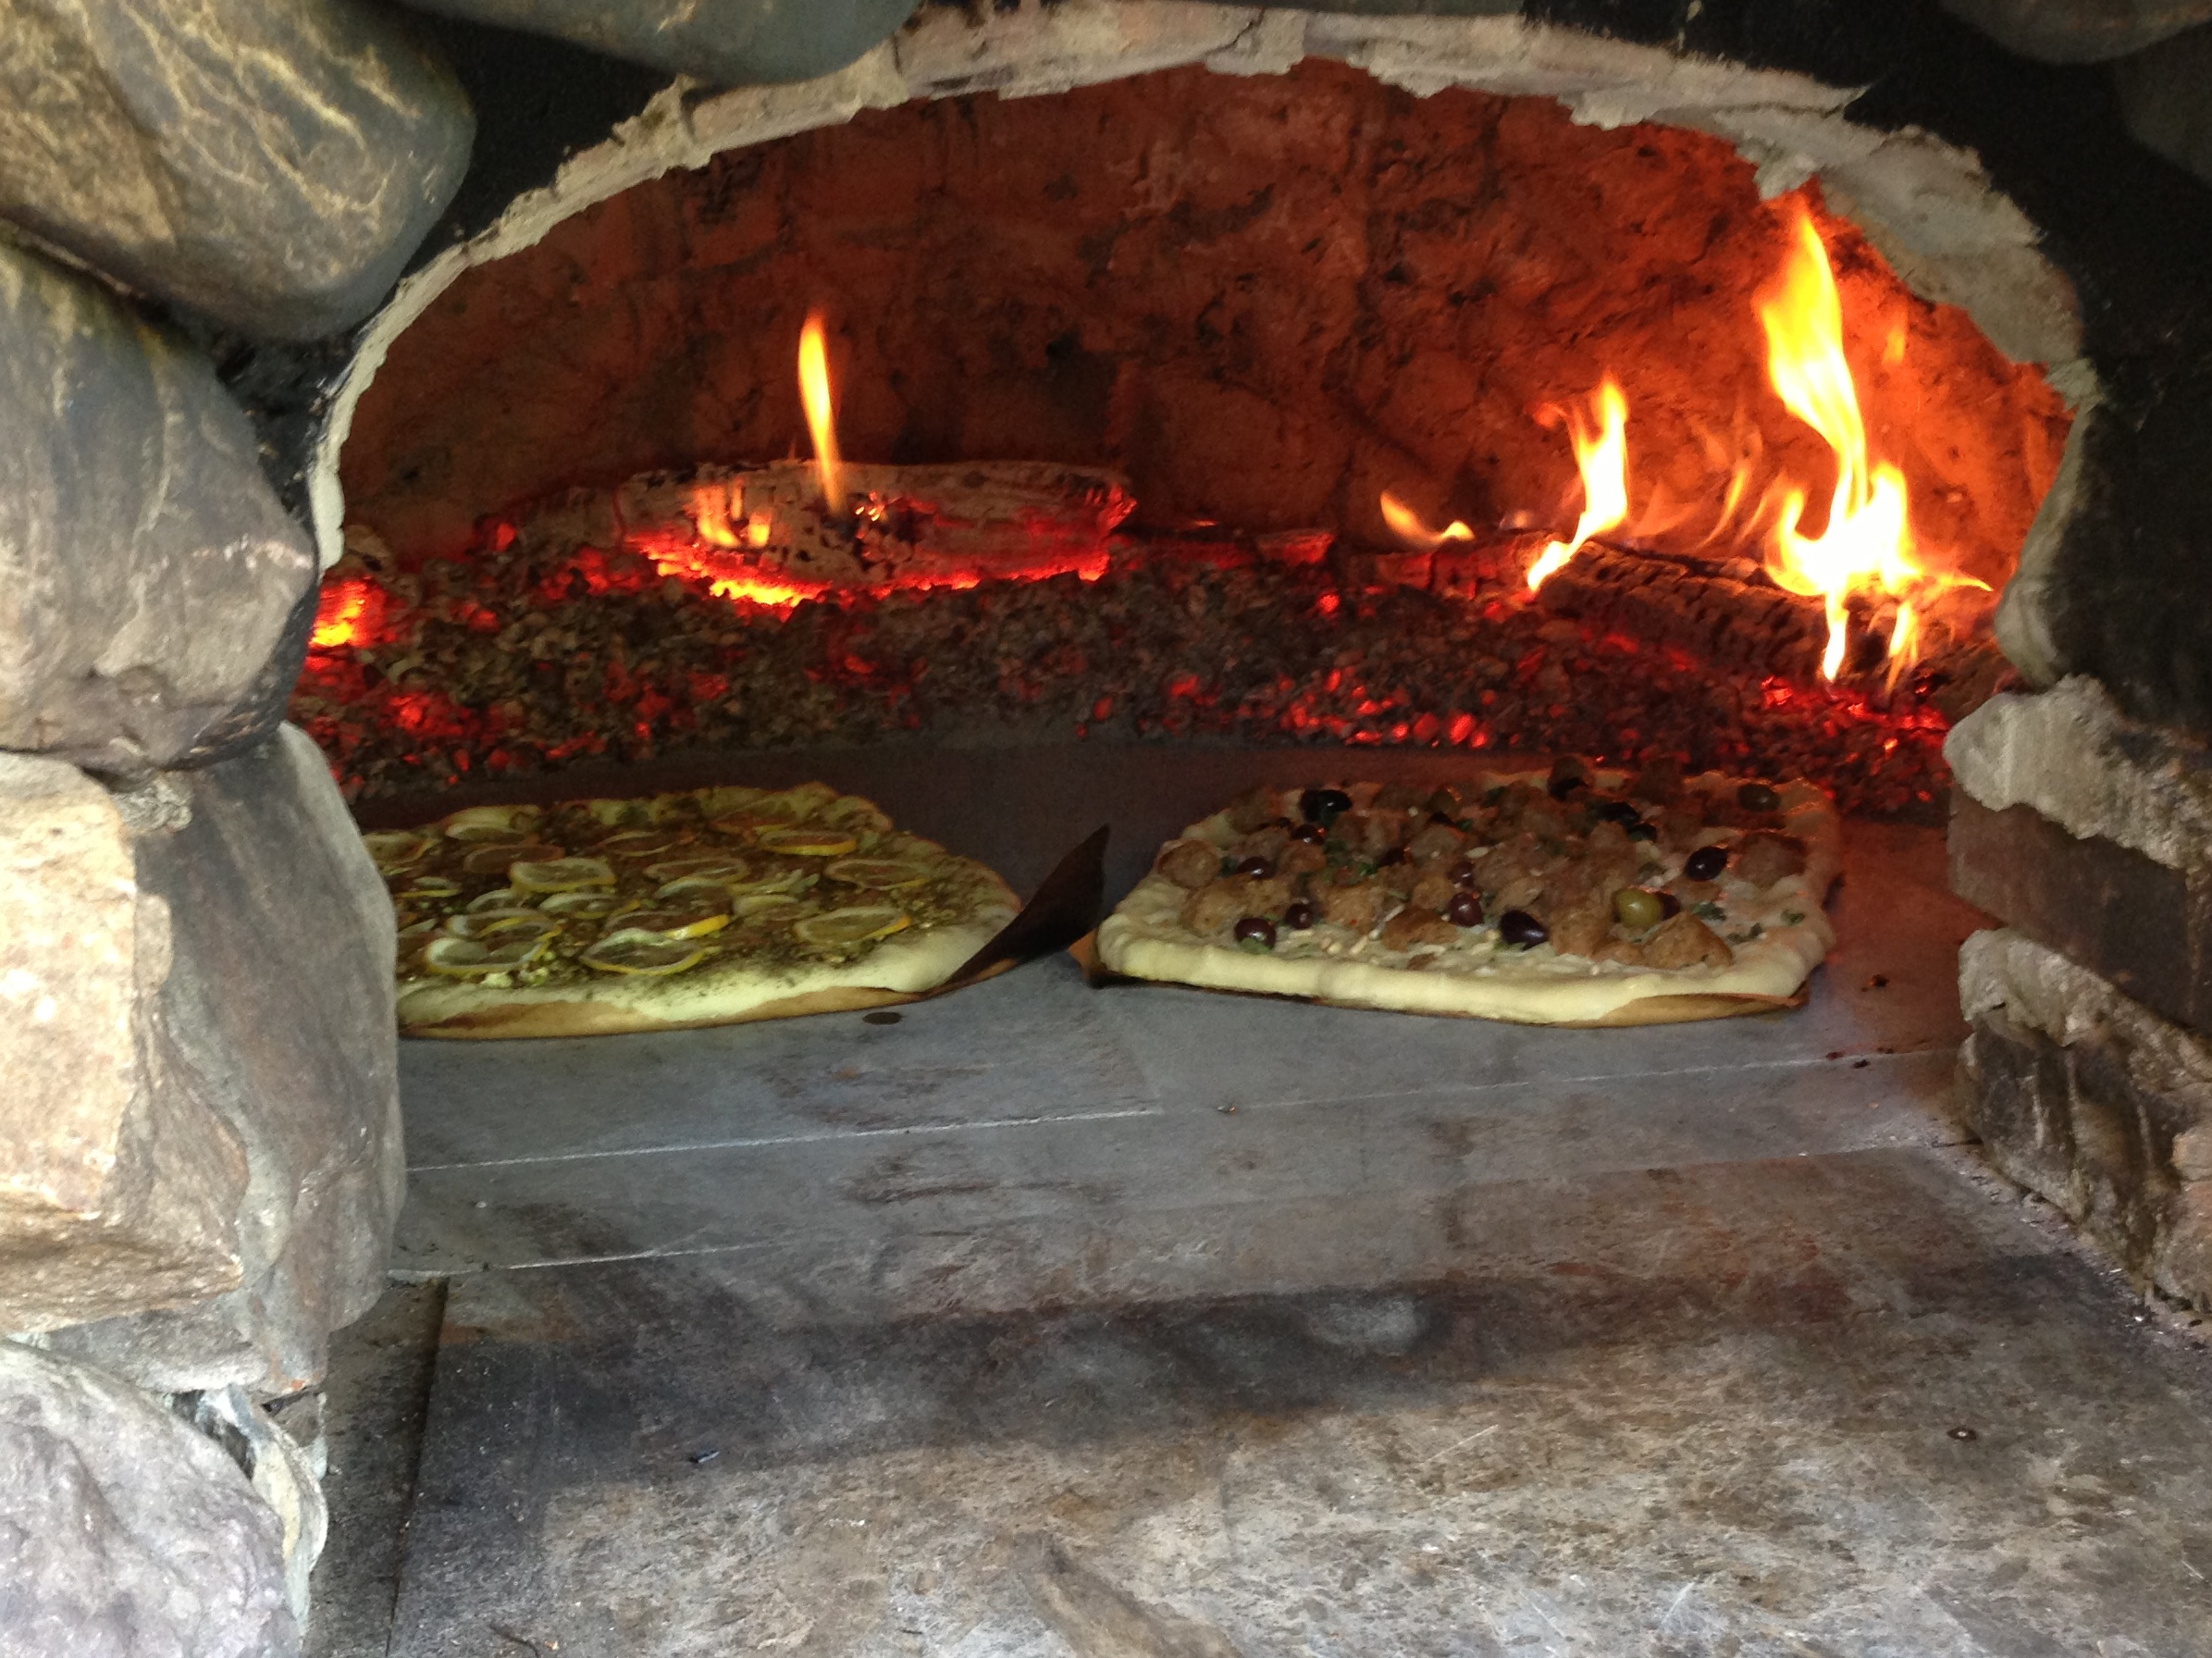
dish, raildog, hearth, kitchen appliance, geological phenomenon, masonry oven